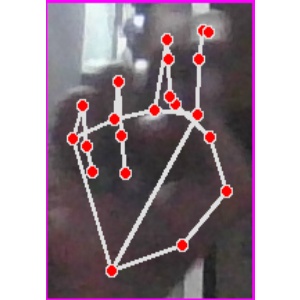
अक्षर: ह